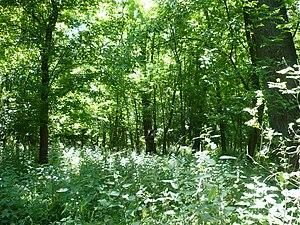
Cet article recense les zones humides de Hongrie concernées par la convention de Ramsar.